Elijah Kellogg Church

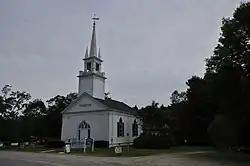

The Elijah Kellogg Church is a historic Congregationalist church at 917 Harpswell Neck Road (Maine State Route 123) in Harpswell, Maine. Built in 1843, it is a well-preserved example of Greek and Gothic Revival architecture, and is further notable for its longtime association with Rev. Elijah Kellogg, a well-known 19th-century writer of children's books. The church building was listed on the National Register of Historic Places in 1979. The church is affiliated with the National Association of Congregational Christian Churches; its pastor is John Carson.